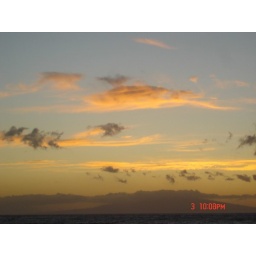
Around 7PM Maui time standing on beach at Grand Wailea... (timestamp on camera in California time)